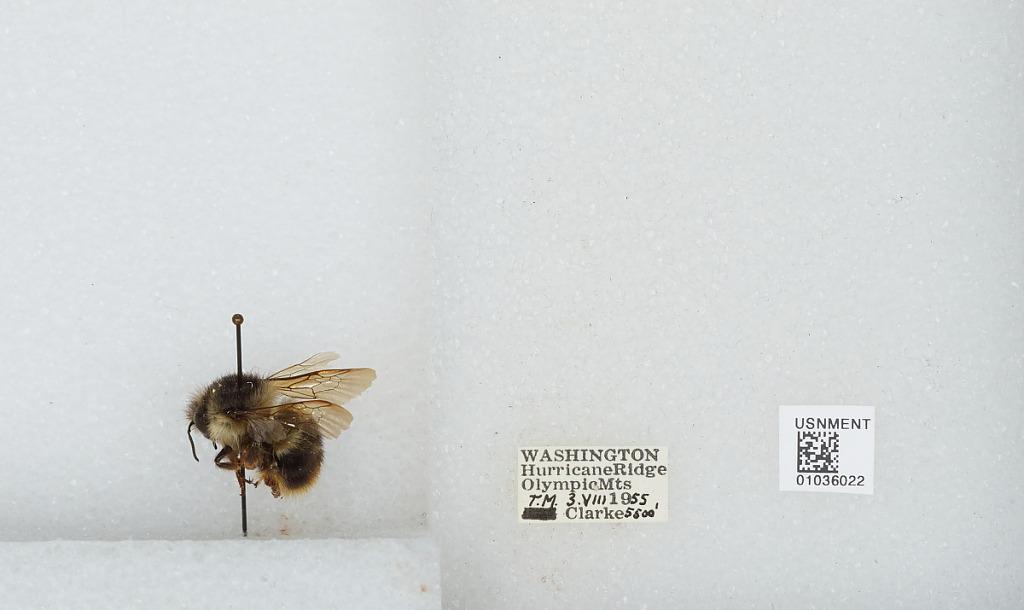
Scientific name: Bombus (Pyrobombus) mixtus Cresson
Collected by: T. Clarke
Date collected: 1955-8-3
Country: United States
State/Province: Washington
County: Clallam
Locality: Hurricane Ridge in Olympic National Park
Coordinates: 47.9692, -123.498